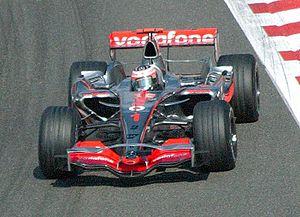
Le Grand Prix de Belgique 2007 disputé sur le circuit de Spa-Francorchamps le 16 septembre est la 782ᵉ épreuve du championnat du monde de Formule 1 courue depuis 1950 et la quatorzième du championnat 2007. Le circuit a été modifié depuis la dernière épreuve de F1 en 2005. Désormais, un gigantesque remblai a remplacé la chicane de l'Arrêt de bus et, depuis Blanchimont, les pilotes filent quasiment en ligne droite vers une nouvelle chicane droite-gauche très serrée. La ligne droite de départ a été allongée et de fait, l'épingle de la source légèrement reculée afin d'induire un freinage encore plus prononcé. Enfin, la ligne d'entrée dans les stands a été également modifiée et rétrécie.